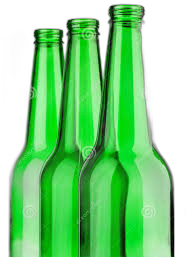
Waste category: glass